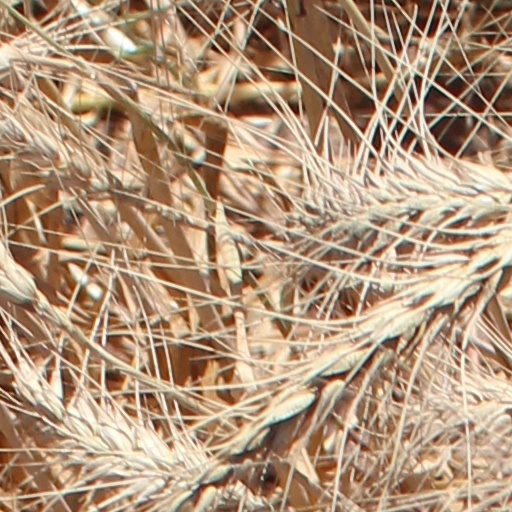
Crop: wheat